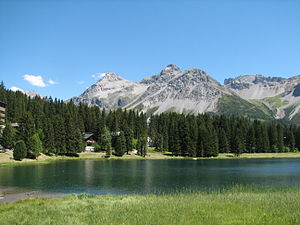
Plessur-Alperne / Galleri
Plessur-Alperne er en bjergkæde i Alperne i det østlige Schweiz. De betragtes som en del af de vestlige rhaetiske alper. De er opkaldt efter floden Plessur, der kommer fra midten af bjergkæden. Plessur-Alperne er adskilt fra Glarner Alperne i vest af Rhindalen; fra Rätikon-området i nord ved Landquart -floddalen; fra Albula-alperne i den sydøstlige del af Landwasser-floddalen; fra Oberhalbstein Alperne i syd ved Albula-floddalen.